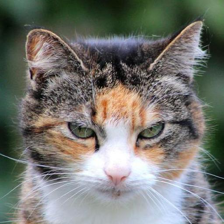
Label: animals